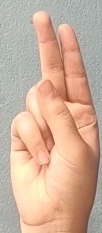
ASL sign: U